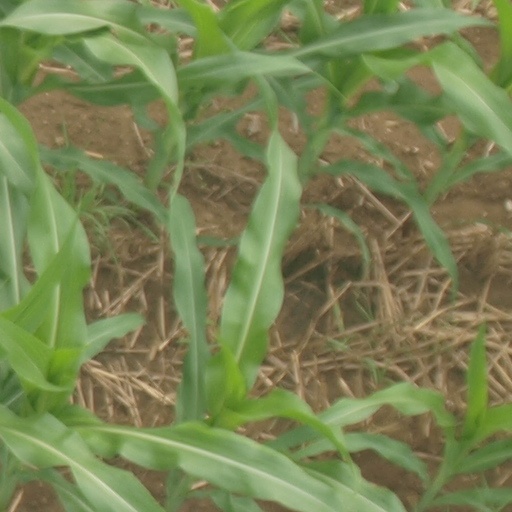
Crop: maize; corn